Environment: real
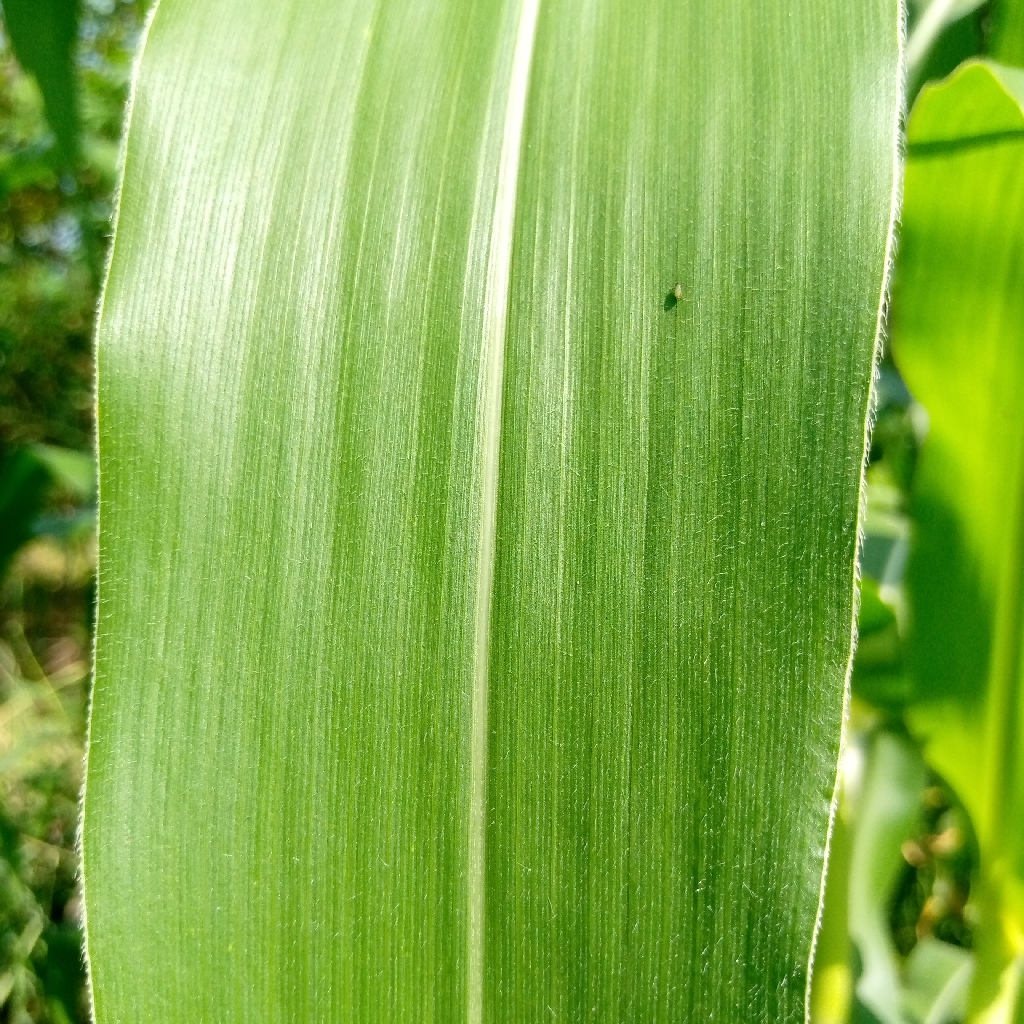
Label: healthy